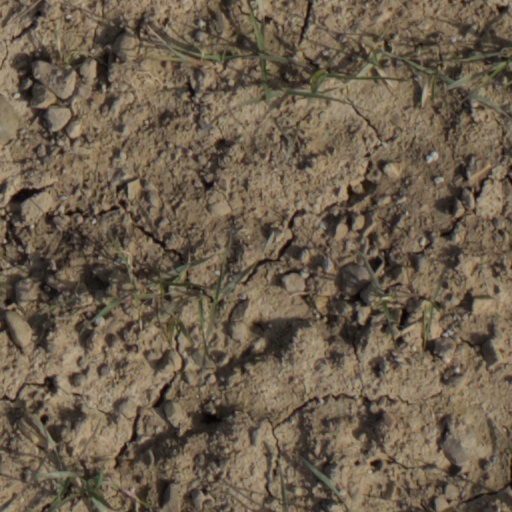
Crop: wheat